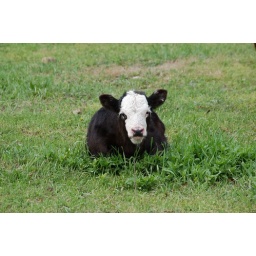
Help i got in a fight with a white out bottle